Christian Brothers' College, Perth

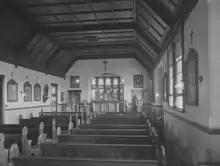
Christian Brothers College, Perth Chapel 1932

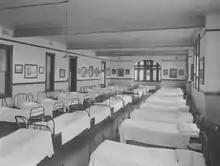
Christian Brothers College, Perth Dormitory 1932

The Christian Brothers opened their first school in Western Australia on 31 January 1894 on the corner of St Georges Terrace and Victoria Avenue in Perth, naming it Christian Brothers College Perth. The Brothers were invited to the colony by Bishop Matthew Gibney who knew of the work of the Brothers in Australia, Ireland and England. The first headmaster of the college, Brother Anthony O’Brien addressed the school upon its opening: